John Coffee Hays

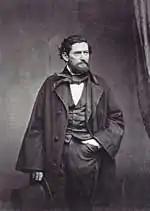
Captain John Coffee Hays of the Texas Rangers, photograph date unknown

In 1849, Hays was appointed by the United States government as the US Indian agent for the Gila River country in New Mexico and Arizona.